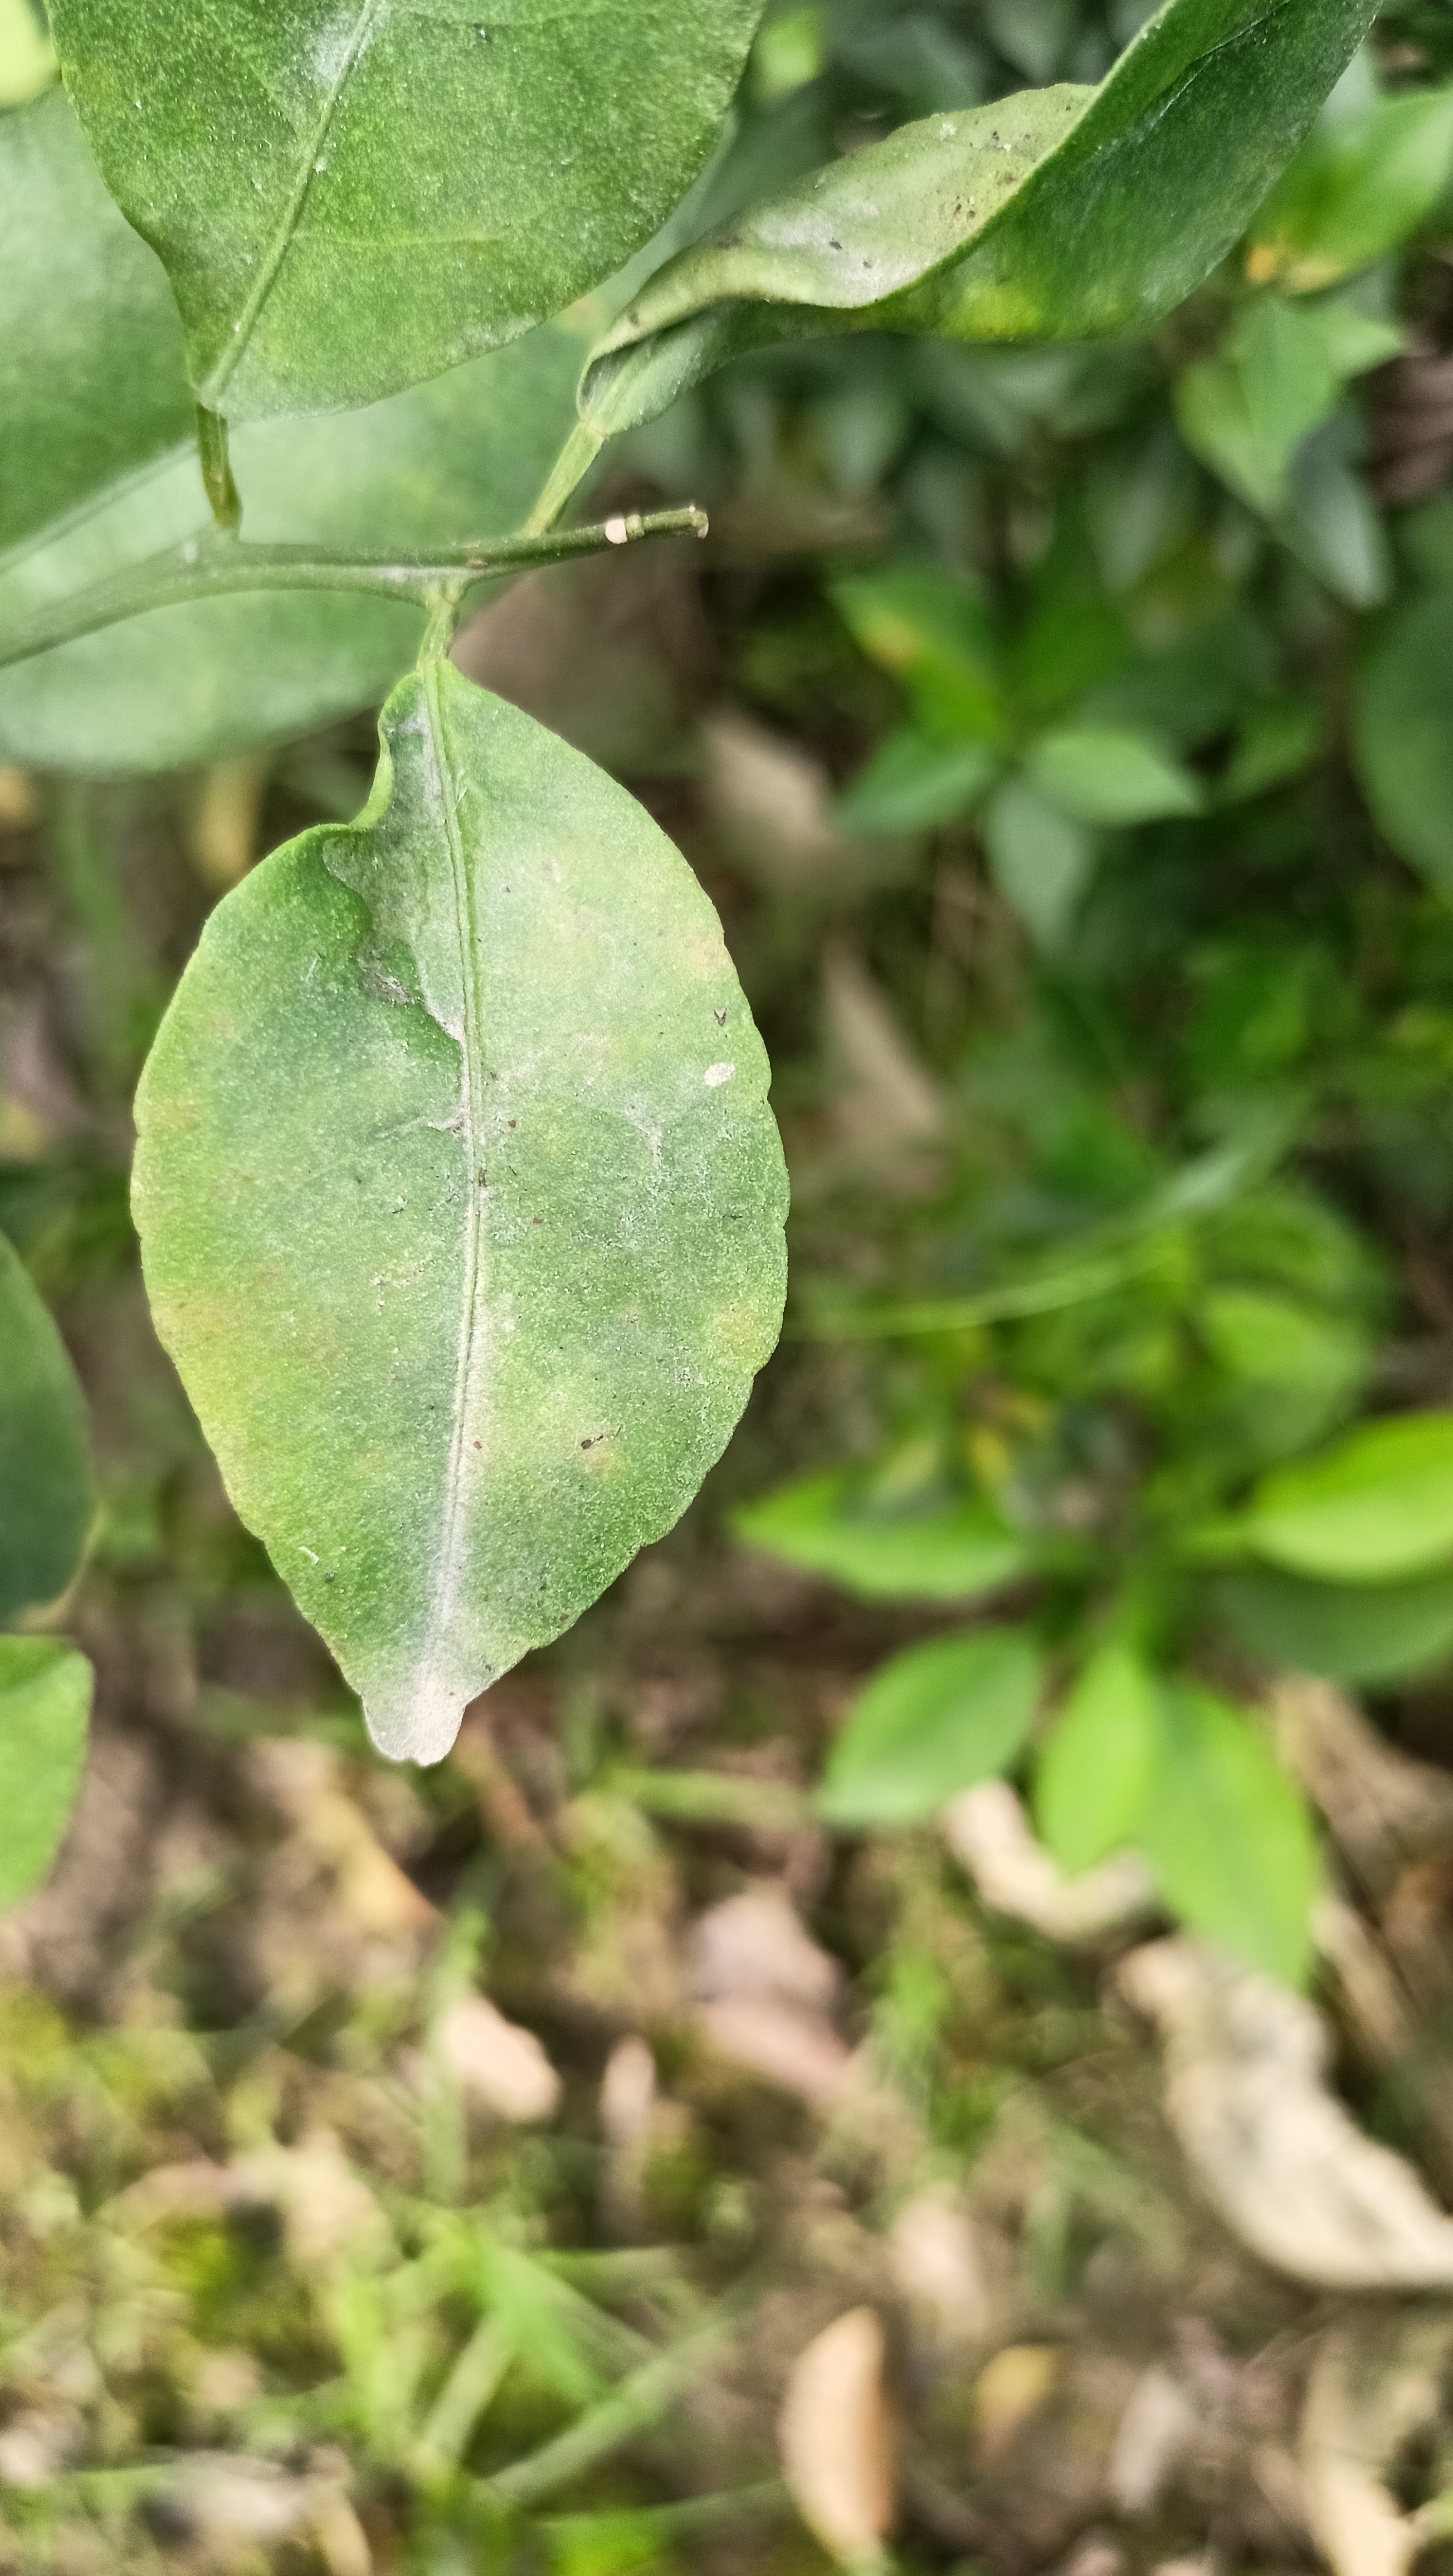
Mandarin leaf variety: China Mishti